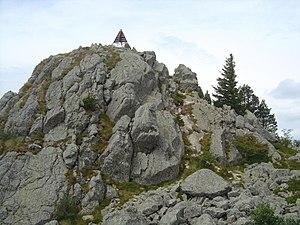
Rocher du signal de Coucoulude (07, PNR des Monts d'Ardèche, massif du Tanargue) 1448m
Le signal de Coucoulude, situé dans le massif du Tanargue et le département de l'Ardèche, culmine à 1 448 mètres d'altitude. Il se trouve à l'aplomb nord du bourg principal de Valgorge.